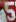
Number: 5